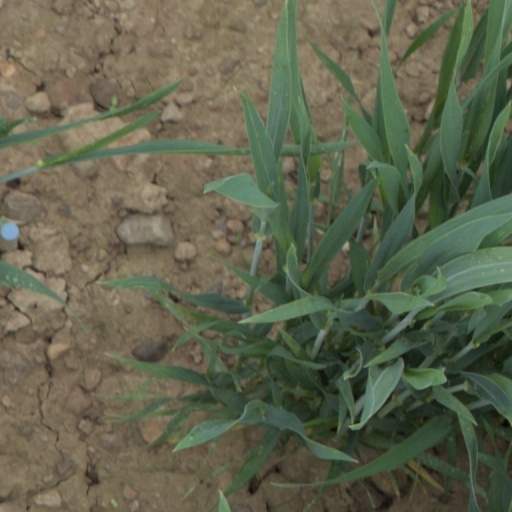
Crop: wheat